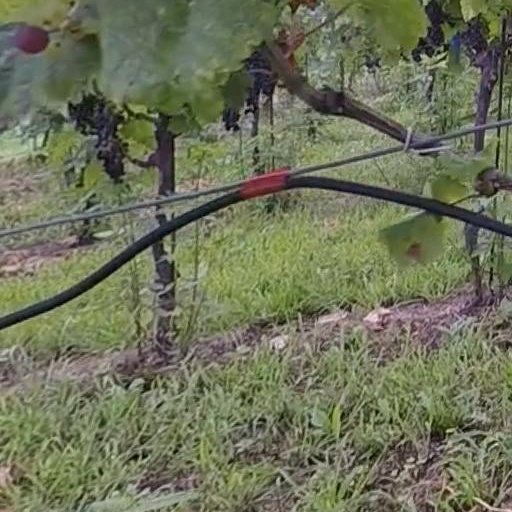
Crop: grape